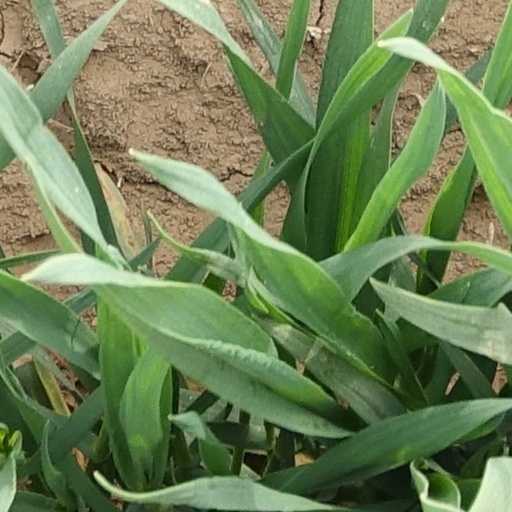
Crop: wheat